Neville Longbottom

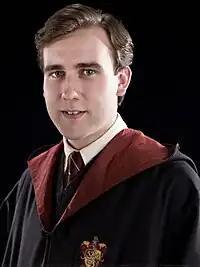
Matthew Lewis as Neville Longbottom in "Harry Potter and the Order of the Phoenix"

Neville Longbottom is a fictional character in the "Harry Potter" series of novels by J. K. Rowling. He is described as a round-faced Gryffindor student in Harry Potter's year. Throughout the series, Neville is often portrayed as a bumbling and disorganised character, and a rather mediocre student, though he is highly gifted at Herbology. However, the character's personality appears to undergo a transition after he joins Dumbledore's Army in "Harry Potter and the Order of the Phoenix". The encouragement he receives gives him confidence in his magical abilities, turning him into a more competent wizard. Eventually, Neville becomes the leader of Dumbledore's Army during Harry, Ron and Hermione's absence searching for Horcruxes. Neville is instrumental in the downfall of Lord Voldemort and eventually destroys the final Horcrux, which allows Harry to defeat the Dark Lord once and for all. Neville is portrayed by Matthew Lewis in the "Harry Potter" films. His evolution from an insecure boy into a courageous leader reflects one of the most profound character arcs in the series.